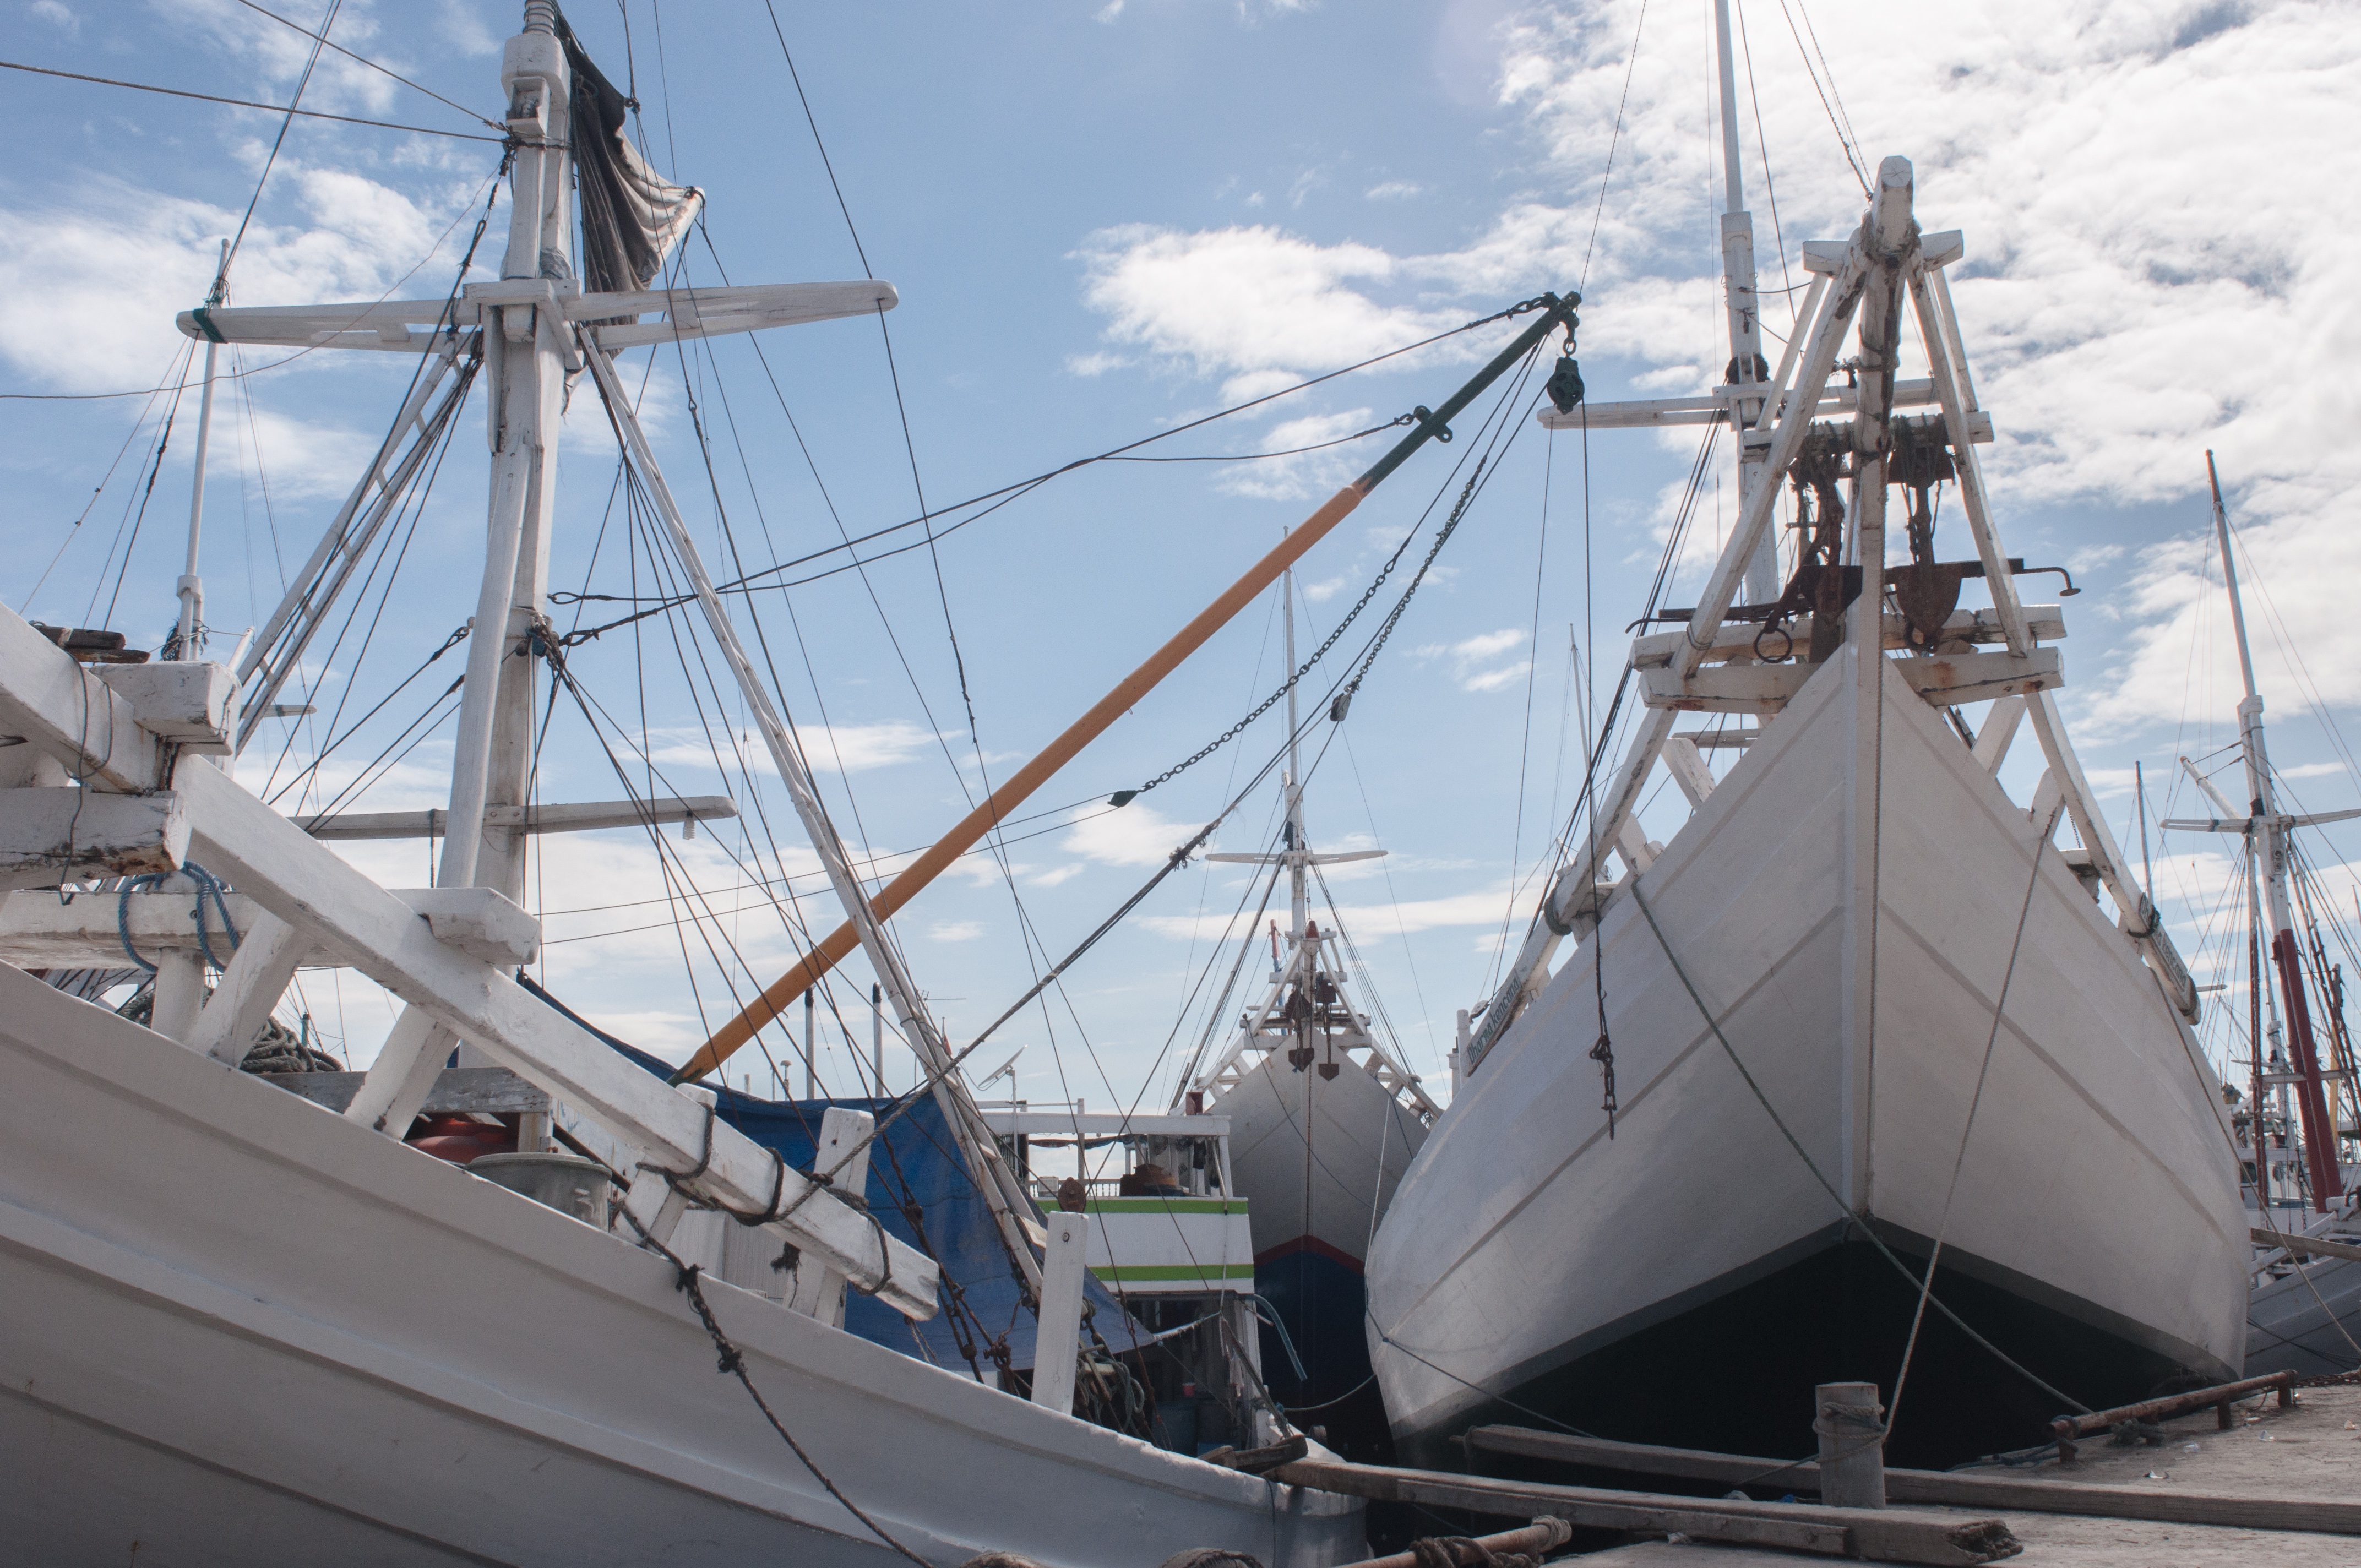
boat, ship, vehicle, mast, sail, watercraft, schooner, windjammer, frigate, brig, sailing ship, fishing vessel, training ship, tall ship, galleon, caravel, brigantine, naval ship, barquentine